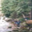
Label: forest